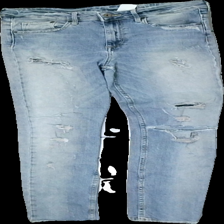
View: front
Type: Jeans
Category: Ladies
Brand: H&M
Brand text on label: &denim
Colors: Blue
Material: 100% cotton
Cut: Regular
Season: All
Trend: Denim
Damage: fläck
Damage location: bottom left
Damage 2 location: middle center
Damage 3 location: middle center
Price range: 50-100
Recommended usage: Reuse
Description: blå jeans med hål på benen